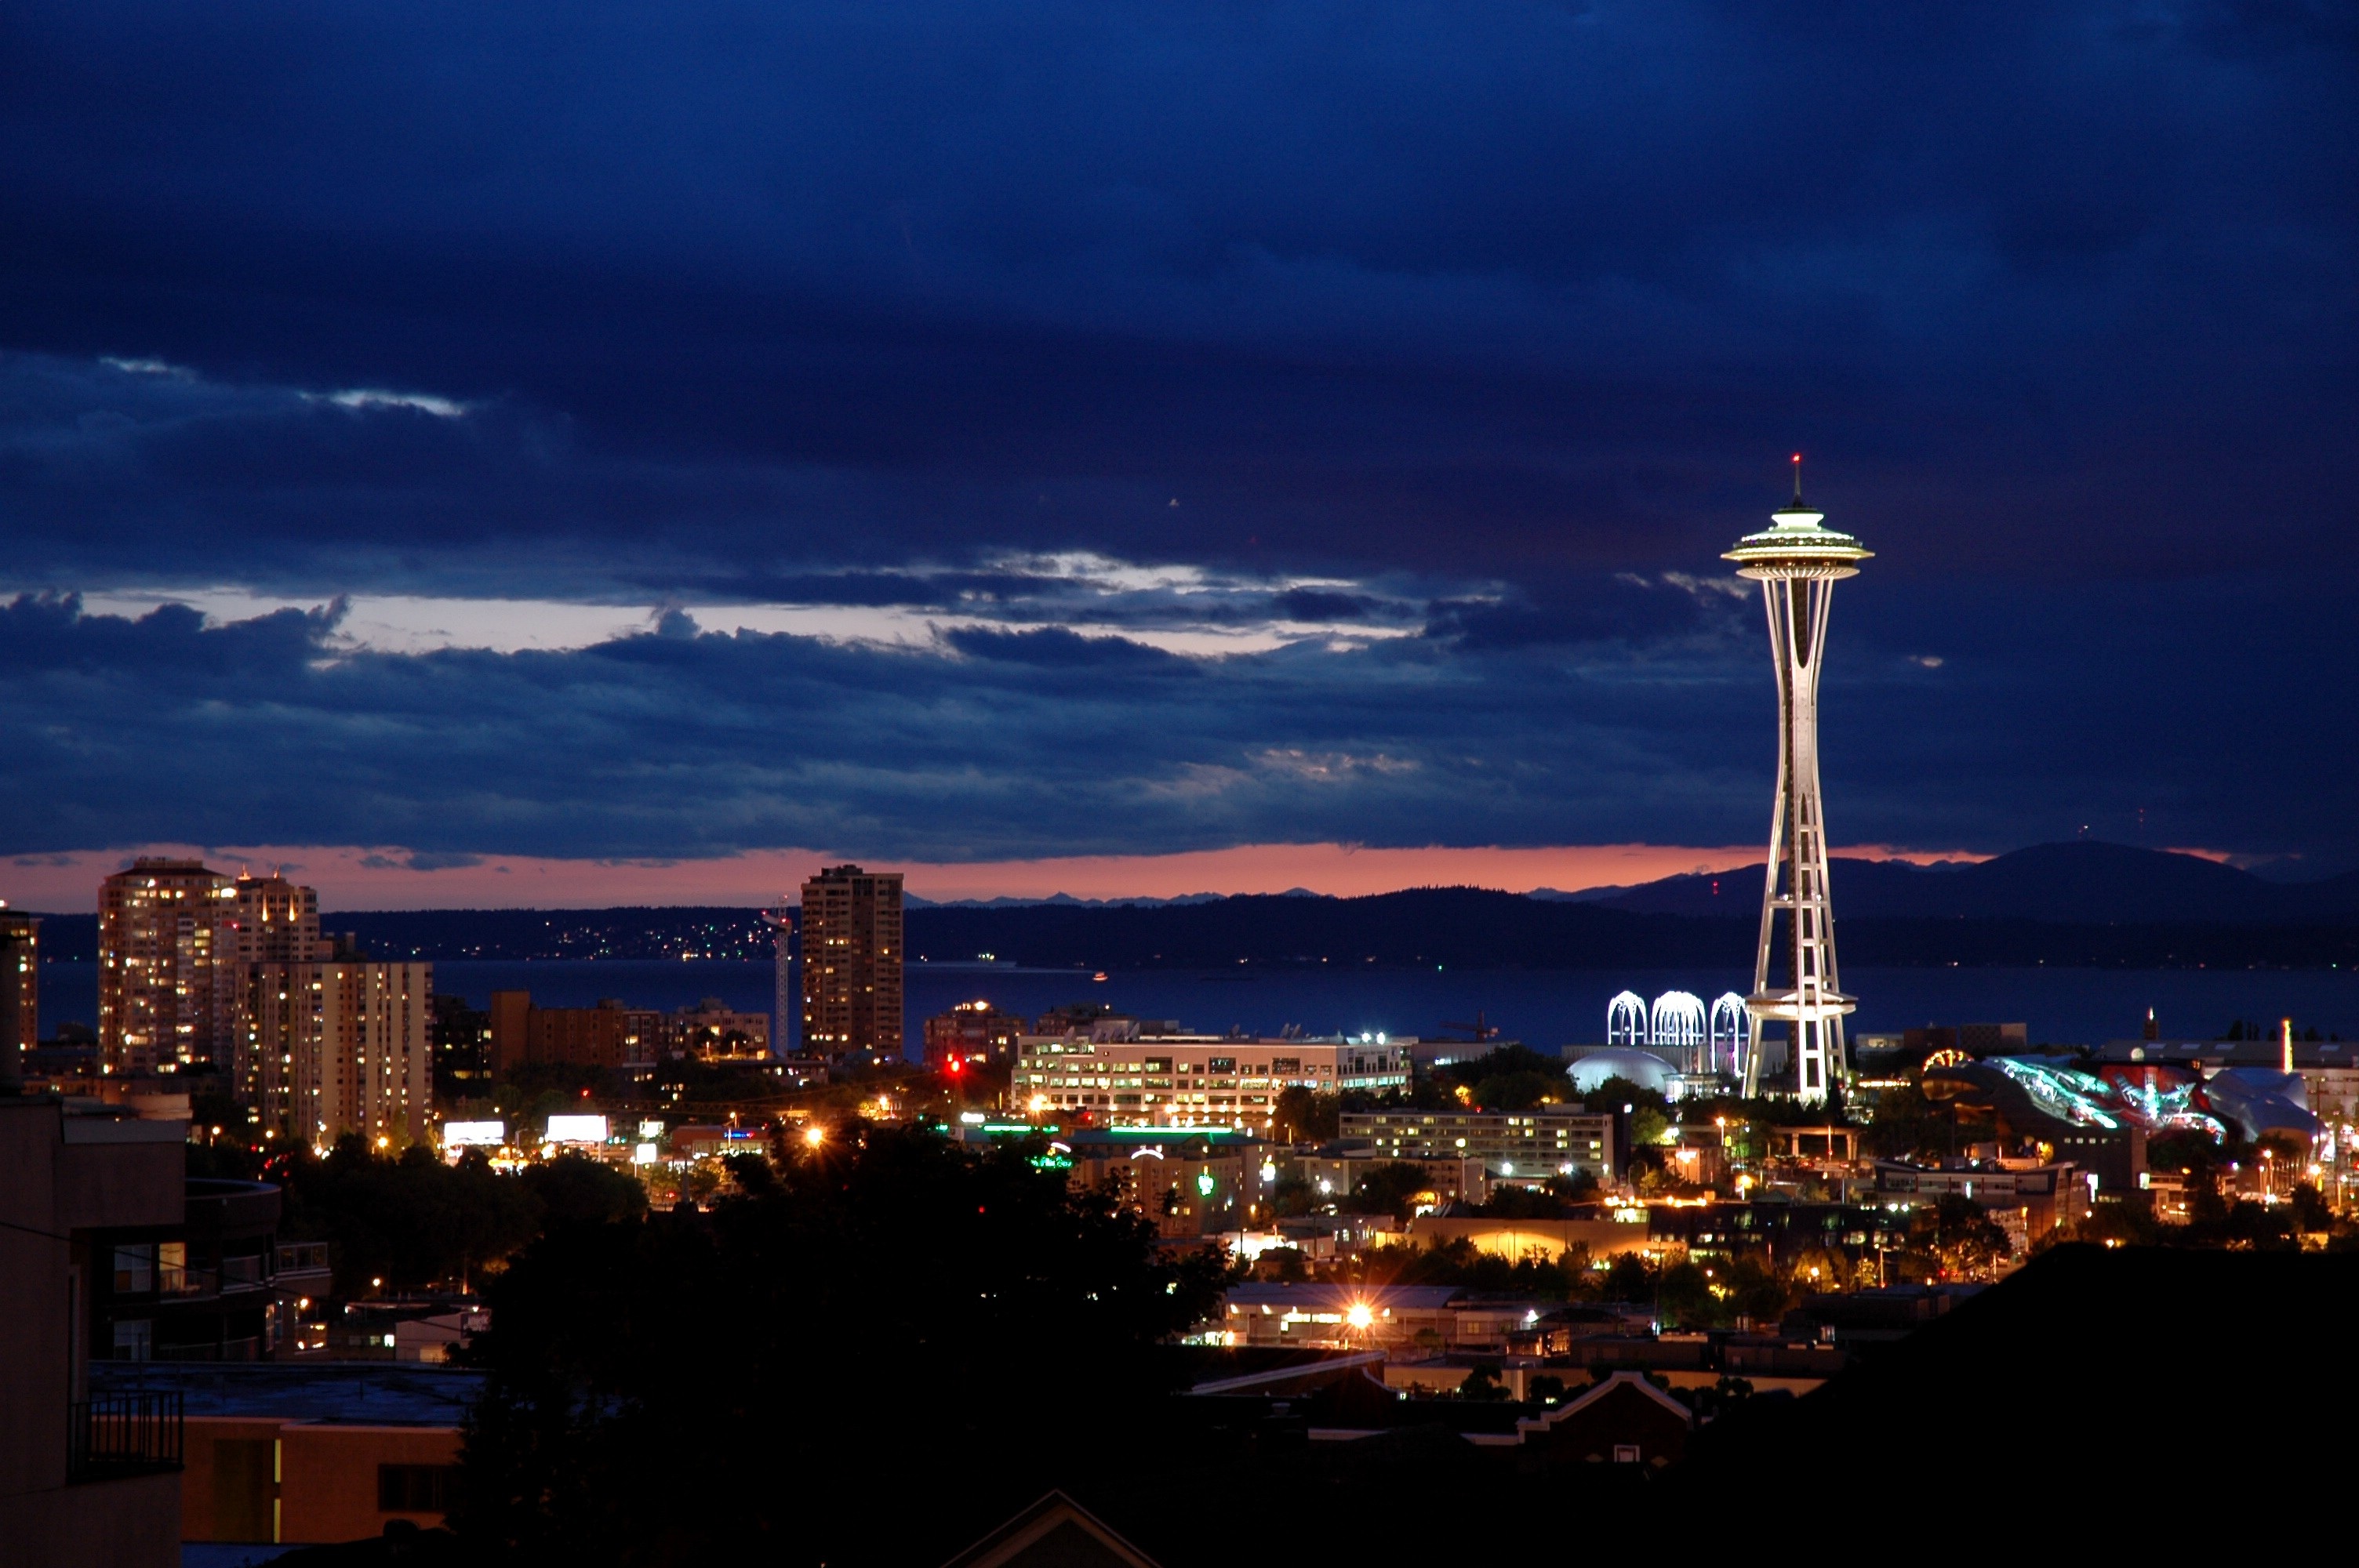
horizon, sunset, skyline, night, dawn, city, skyscraper, cityscape, downtown, dusk, evening, tower, landmark, metropolis, human settlement, atmosphere of earth